Soviet prisoners of war in Finland

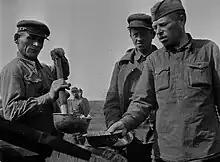
Red Army staff lieutenant and lieutenant in a soup line in Muujärvi camp near Rukajärvi road in the Muyezersky District.

Soviet prisoners of war in Finland during World War II were captured in two Soviet-Finnish conflicts of that period: the Winter War and the Continuation War. The Finns took about 5,700 POWs during the Winter War, and due to the short length of the war they survived relatively well. However, during the Continuation War the Finns took 64,000 POWs, of whom almost 30 percent died.